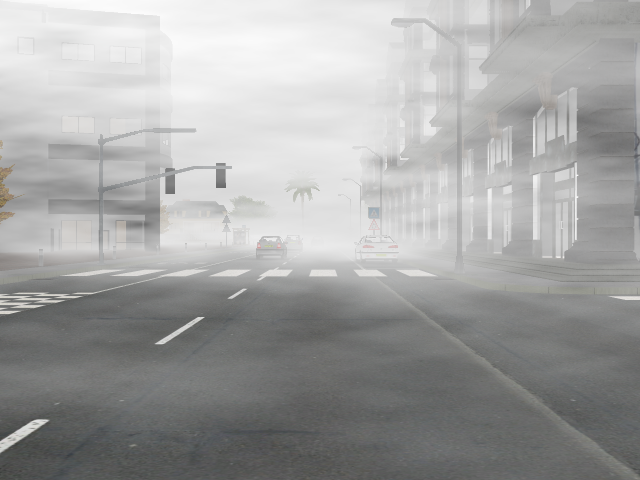
Weather: foggy or hazy